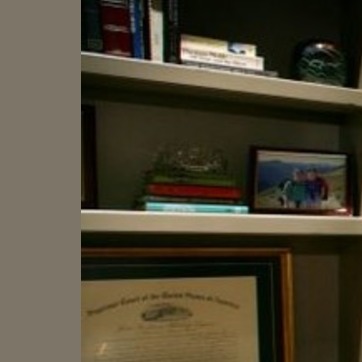
Material: paper